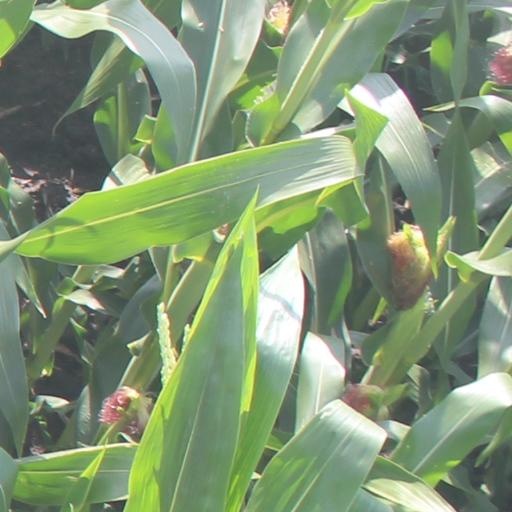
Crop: maize; corn